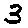
Label: 3